Electrification of the New York, New Haven and Hartford Railroad

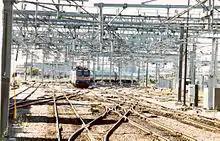
An AEM-7 electric locomotive brings an Amtrak train into South Station, Boston, in 2001

The New Haven's system was extended across the Hell Gate Bridge to the New York Connecting Railroad upon the construction of the Hell Gate Line. The system of electrification was an extension of the New Haven's revised 11/22 kV autotransformer architecture. The original electrification extended from the New Haven's main line, across the Hell Gate Bridge, to the Bay Ridge yard. The line south of Bowery Bay Junction was de-electrified in the 1950s. The line between New Rochelle and the Harold Interlocking was transferred to Amtrak in 1976 upon dissolution of Penn Central. The electrification system continued to be controlled as a portion of the ex-New Haven system until the 1987 conversion to 60 Hz operation.